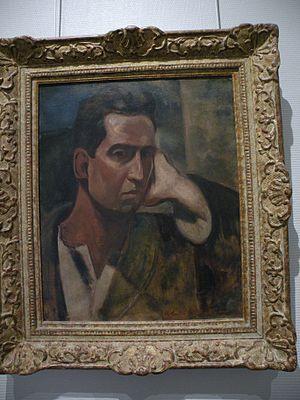
La famille Dubois de La Patellière est une famille anoblie sous la seconde Restauration en 1817.
Amédée Dubois de La Patellière, né le 5 juillet 1890 à Vallet et mort le 9 janvier 1932 à Paris, est un peintre français.